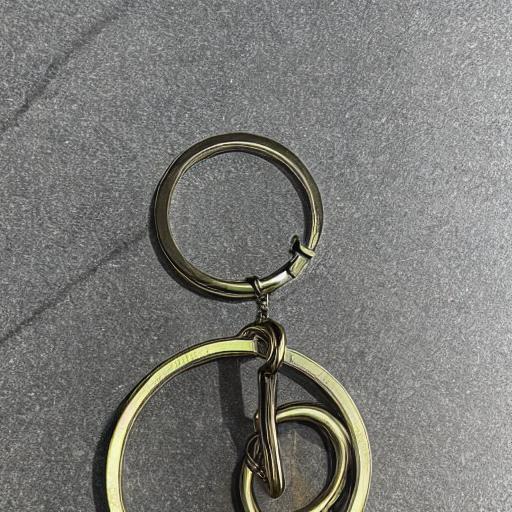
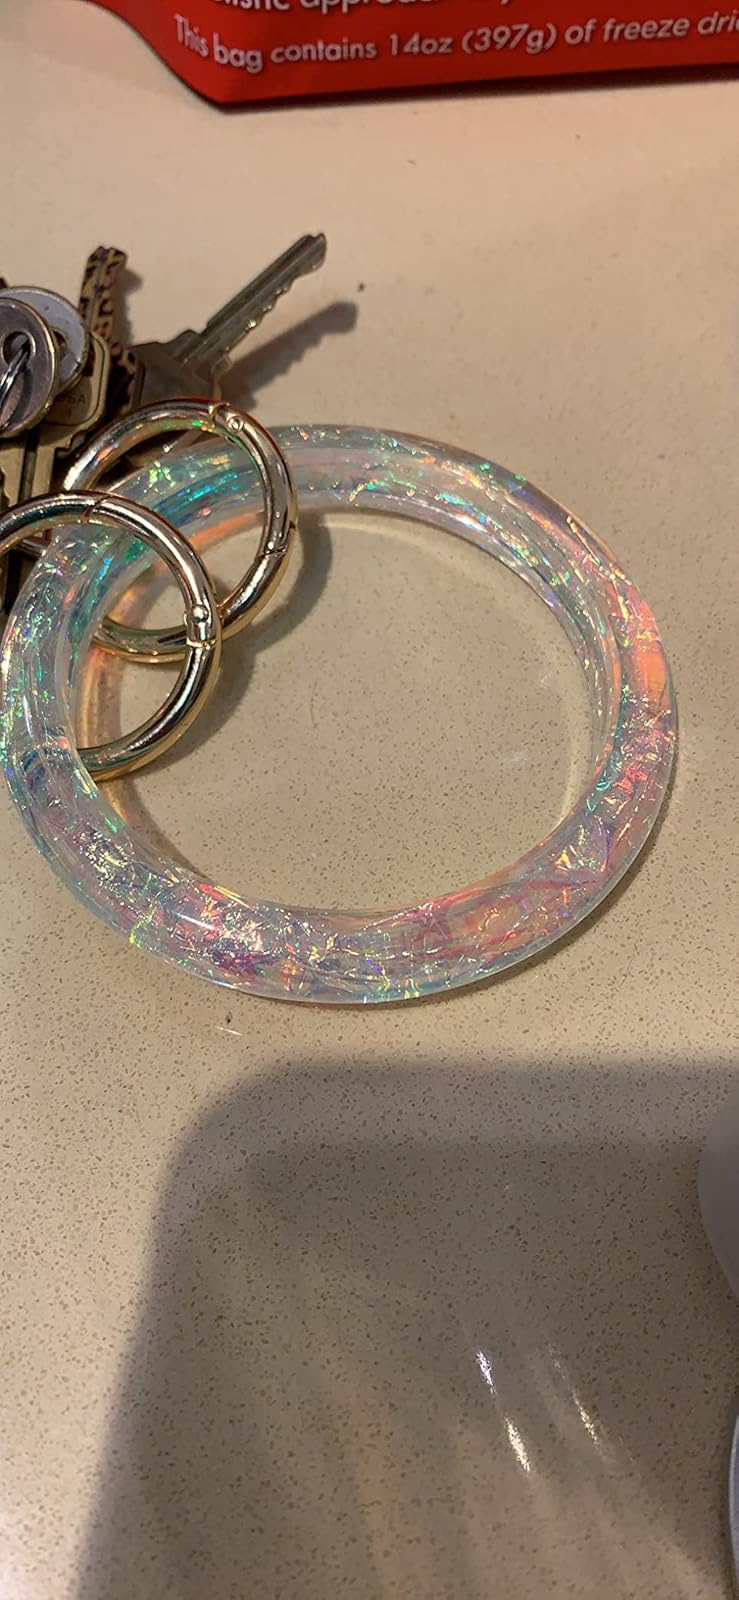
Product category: accessories_keychain
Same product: no